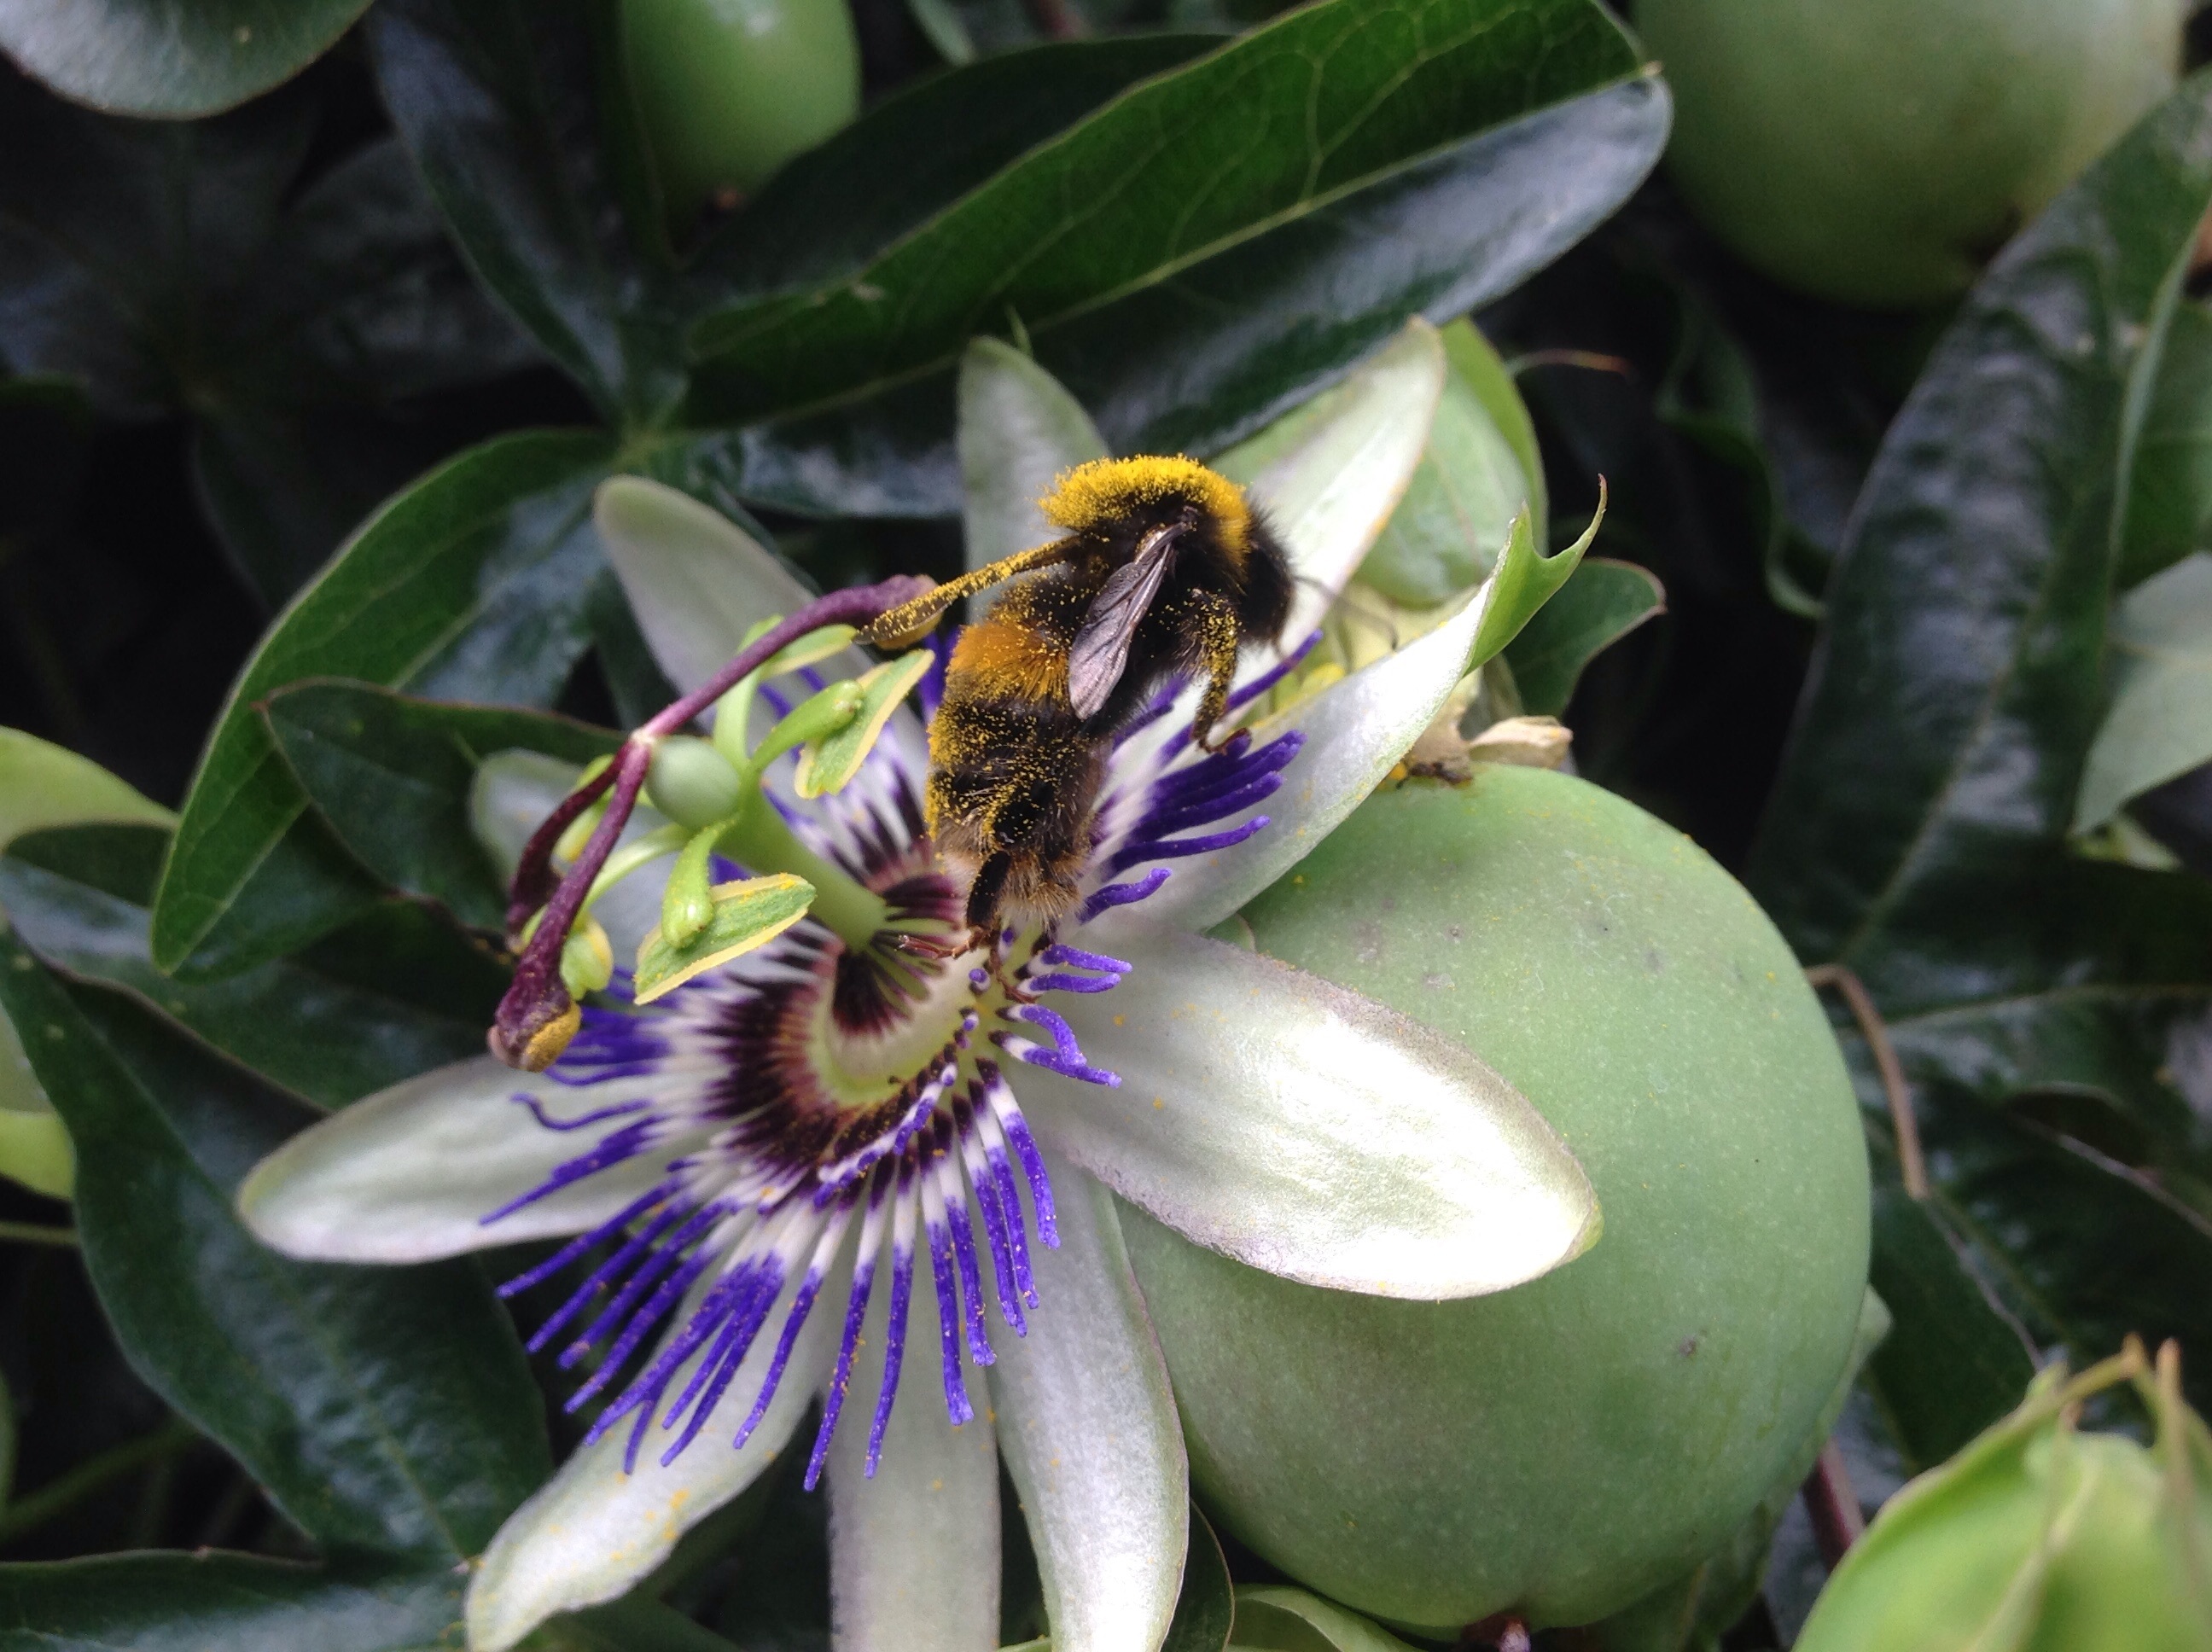
plant, flower, insect, botany, flora, fauna, invertebrate, bee, passion flower, macro photography, flowering plant, land plant, membrane winged insect, passion flower family